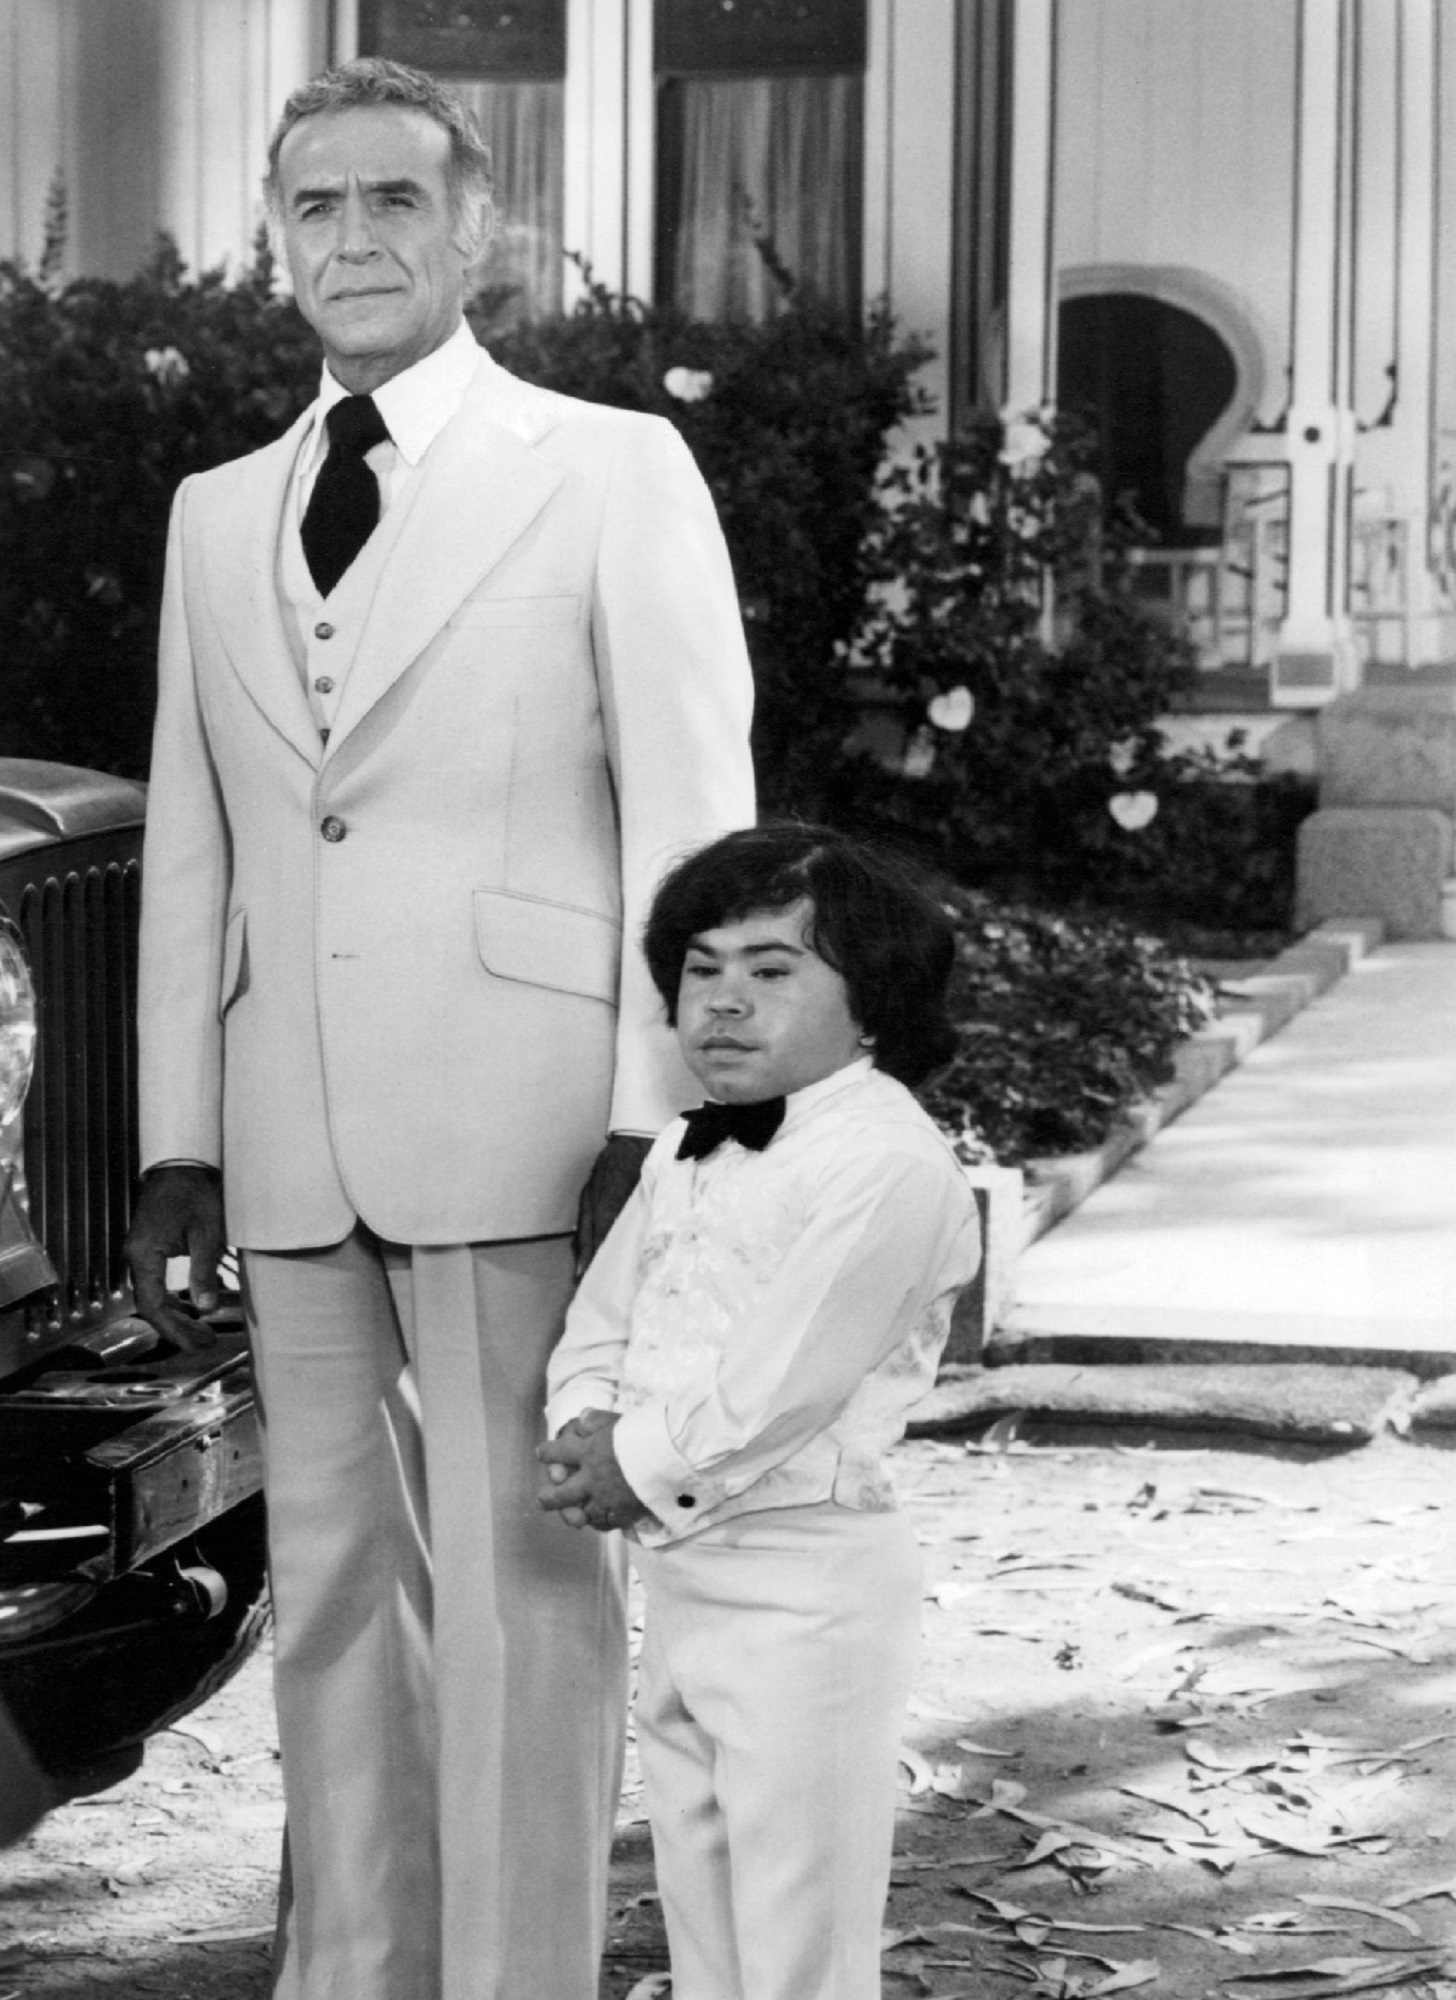
man, person, black and white, people, white, vintage, retro, film, male, hollywood, television, tv, monochrome, bride, groom, radio, family, ceremony, stage, painter, gentleman, photograph, series, classic, movie, actors, monochrome photography, ricardo montalban, herve villechaize, animation voice, spokesman